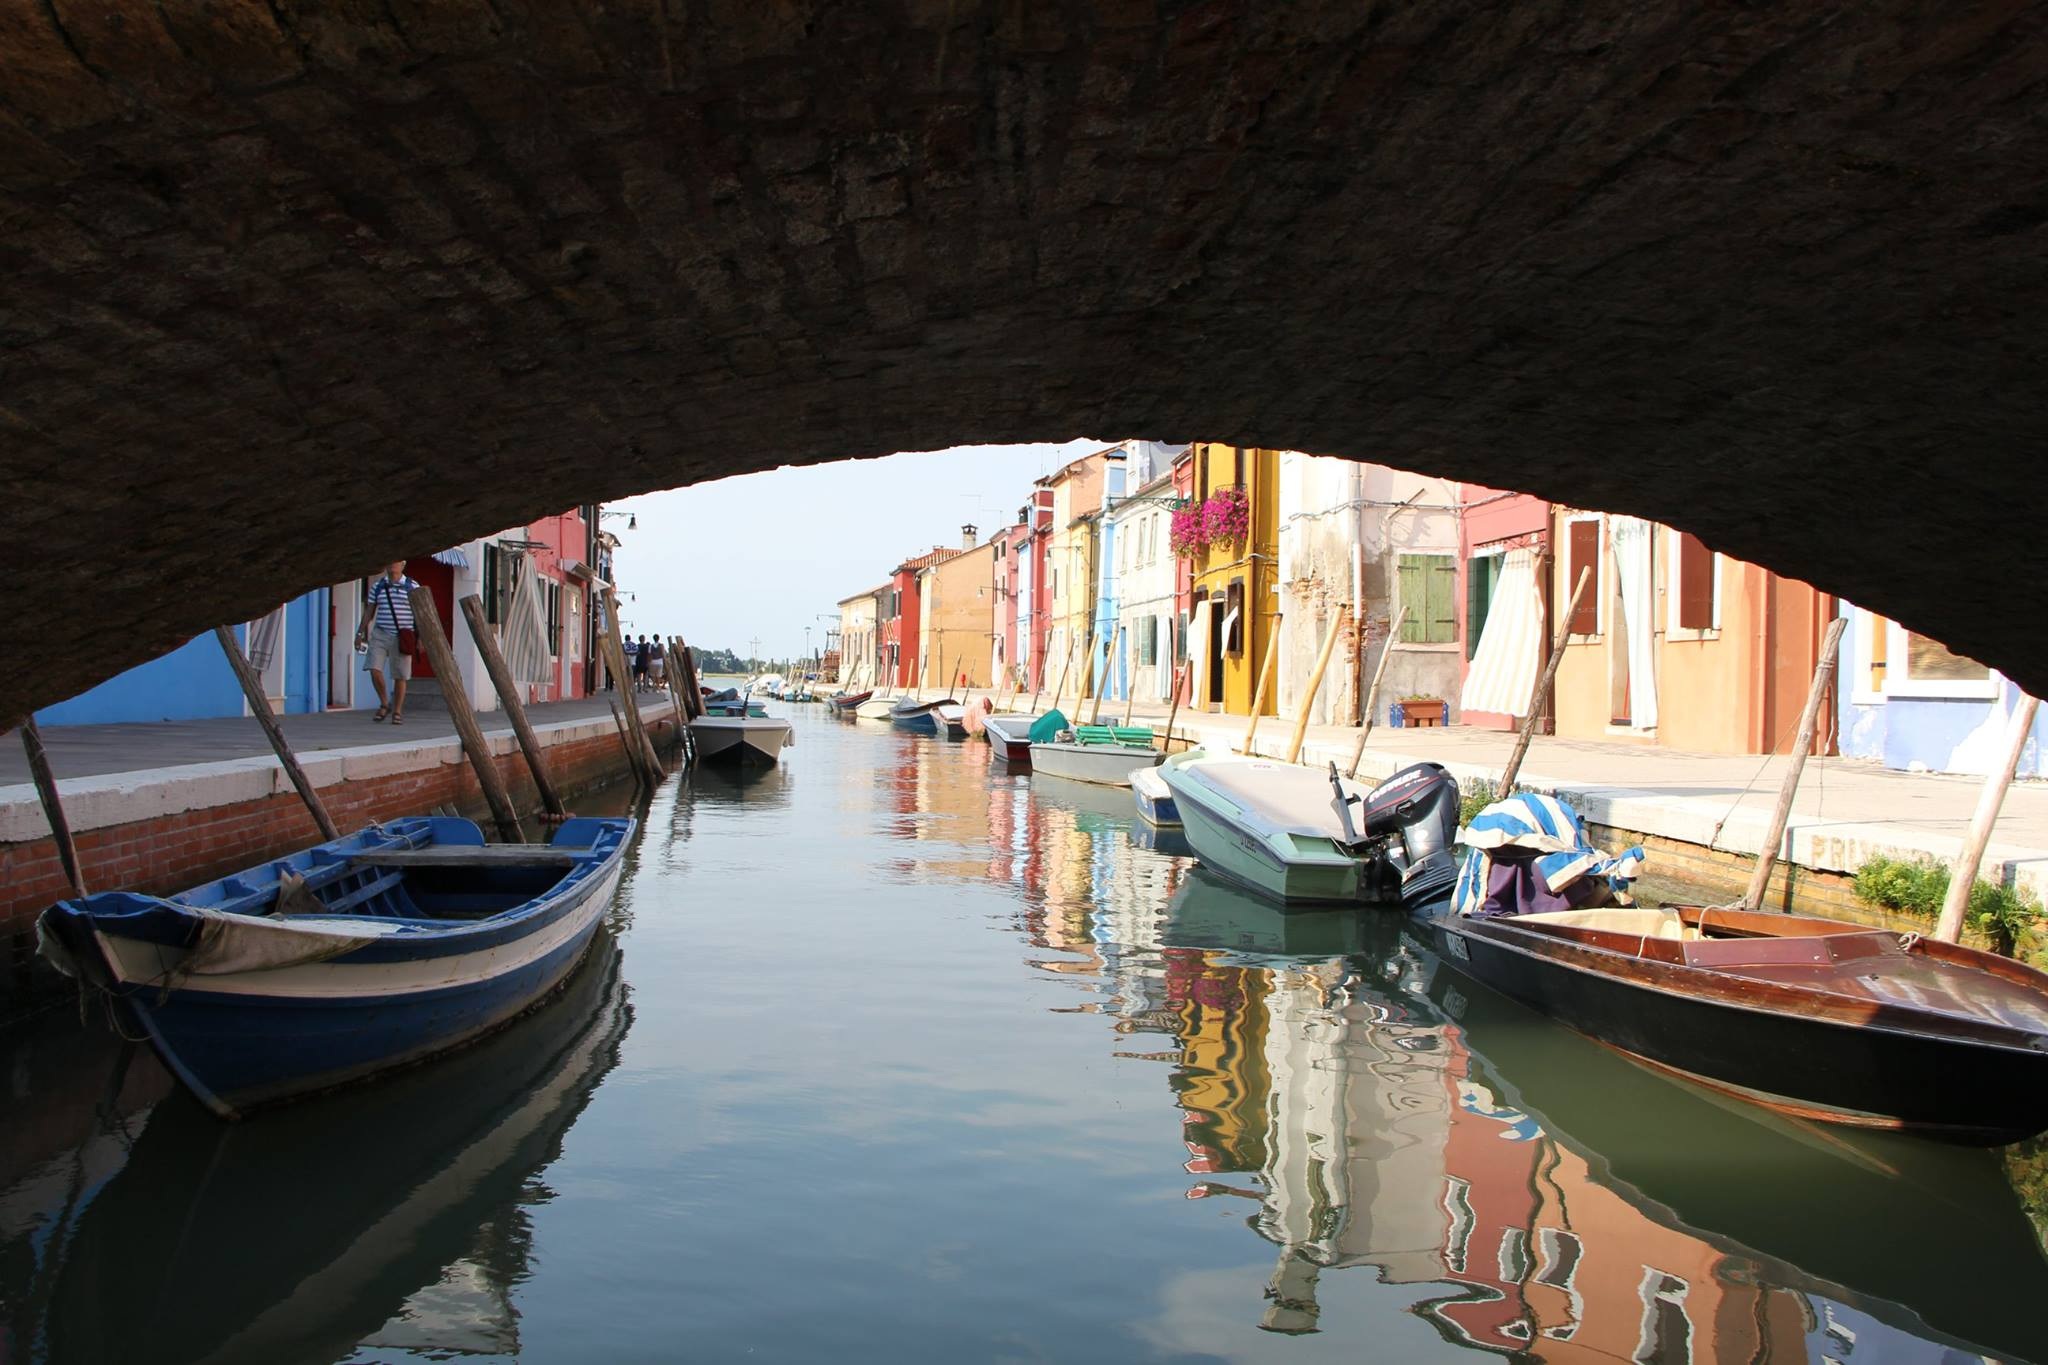
water, boat, canal, reflection, vehicle, island, italy, venice, waterway, colors, boats, reflections, channel, colored, watercraft, burano, postcards, colorful houses, watercraft rowing